Molybdenum(V) chloride

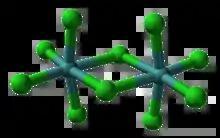
Ball-and-stick model of the dimer in the crystal structure

Usually called molybdenum pentachloride, it is in fact partly a dimer with the molecular formula . In the dimer, each molybdenum has local octahedral symmetry and two chlorides bridge between the molybdenum centers. A similar structure is also found for the pentachlorides of W, Nb and Ta. In the gas phase and partly in solution, the dimers partially dissociate to give a monomeric . The monomer is paramagnetic, with one unpaired electron per Mo center, reflecting the fact that the formal oxidation state is +5, leaving one valence electron on the metal center.